Rogers Commission Report

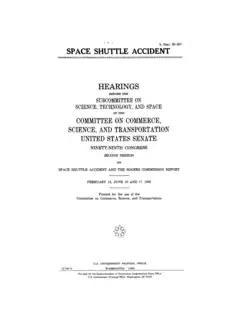
Front page of the Commission Report to Congress

The Rogers Commission Report was written by a Presidential Commission charged with investigating the Space Shuttle "Challenger" disaster during its 10th mission, STS-51-L. The report, released and submitted to President Ronald Reagan on June 9, 1986, determined the cause of the disaster that took place 73 seconds after liftoff, and urged NASA to improve and install new safety features on the shuttles and in its organizational handling of future missions.